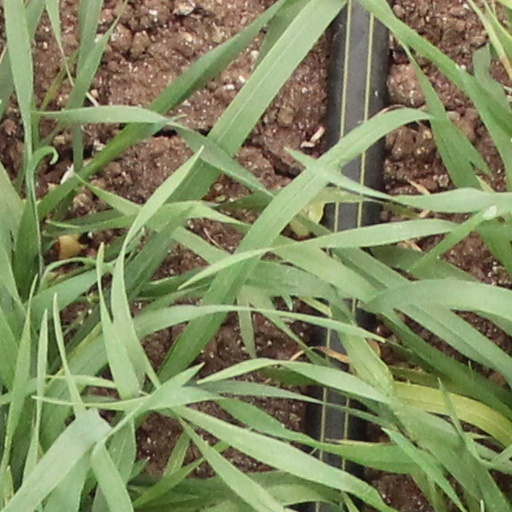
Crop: wheat